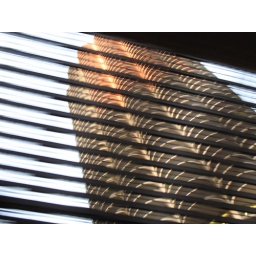
...from under a bridge on the river